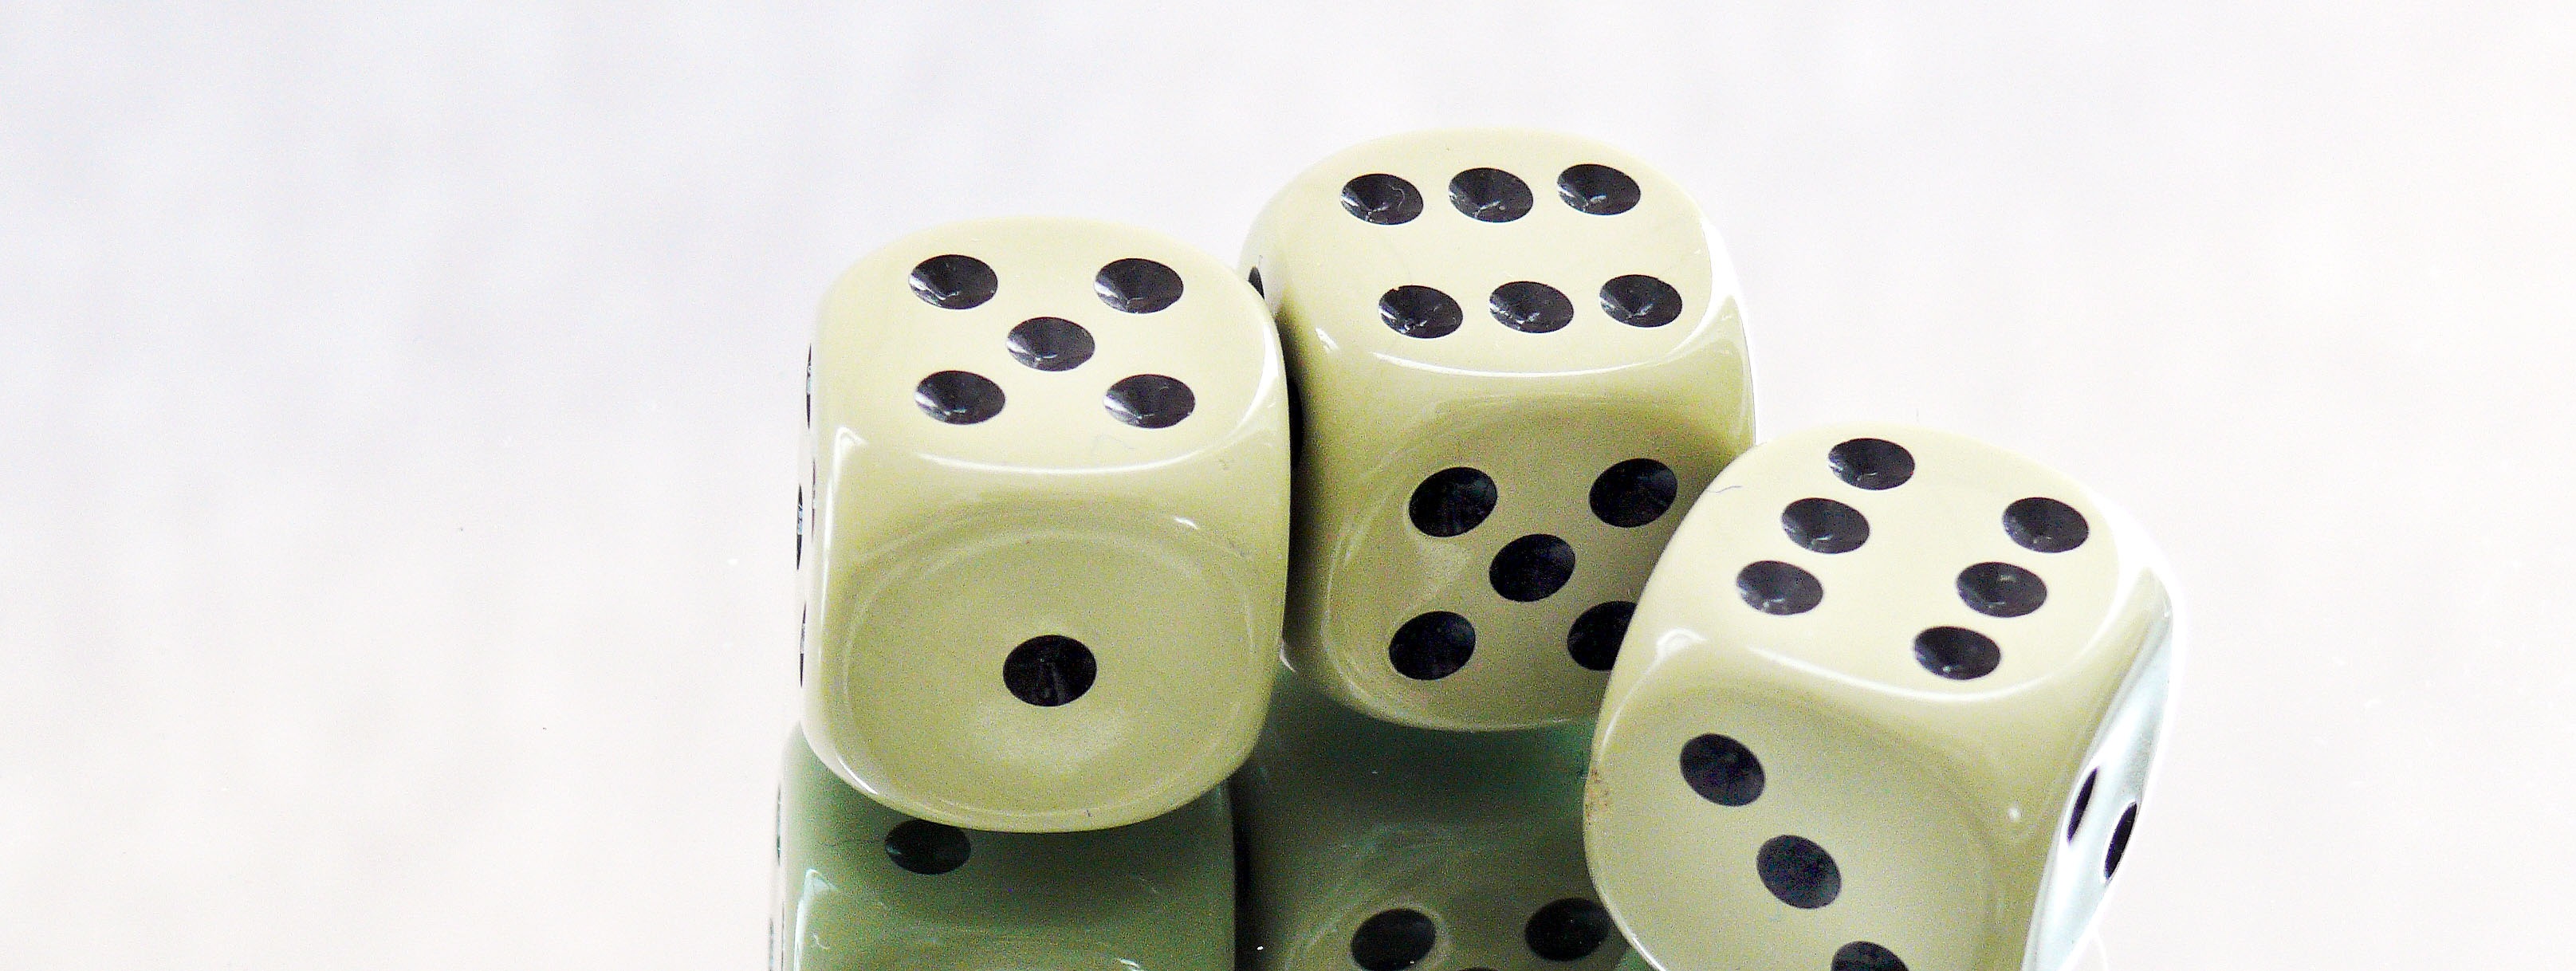
play, recreation, board game, sports, cube, games, luck, dice, dice game, craps, lucky dice, instantaneous speed, indoor games and sports, tabletop game